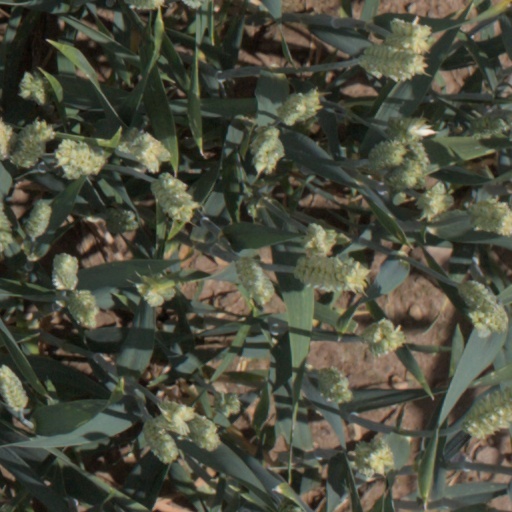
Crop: wheat